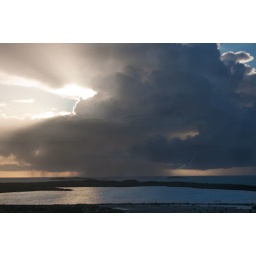
Rain clouds and lightening bolt over ocean in Bahamas.